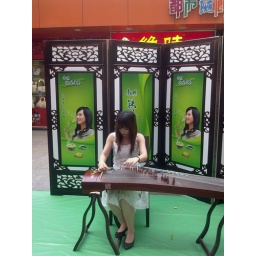
pretty show girl in the street